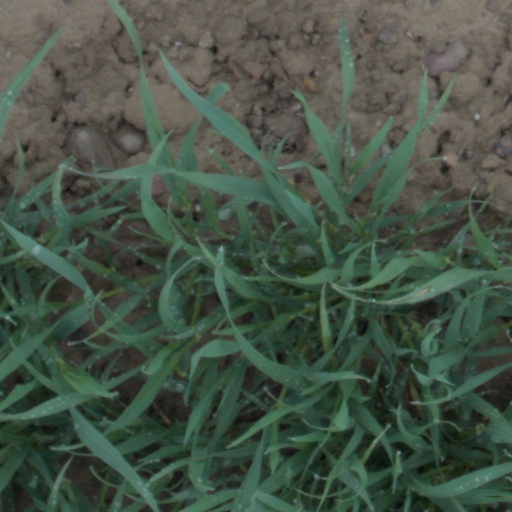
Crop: wheat